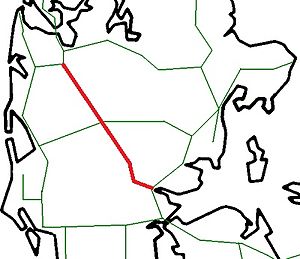
Vejle-Holstebro-banen
Vejle-Holstebro-banen.
Vejle-Holstebro-banen er en statsbanestrækning i det centrale Jylland fra Vejle via Brande og Herning til Holstebro. Banen kaldes også den skrå bane og er ligesom Langå-Bramming-banen blevet kaldt Diagonalbanen og den skæve bane.